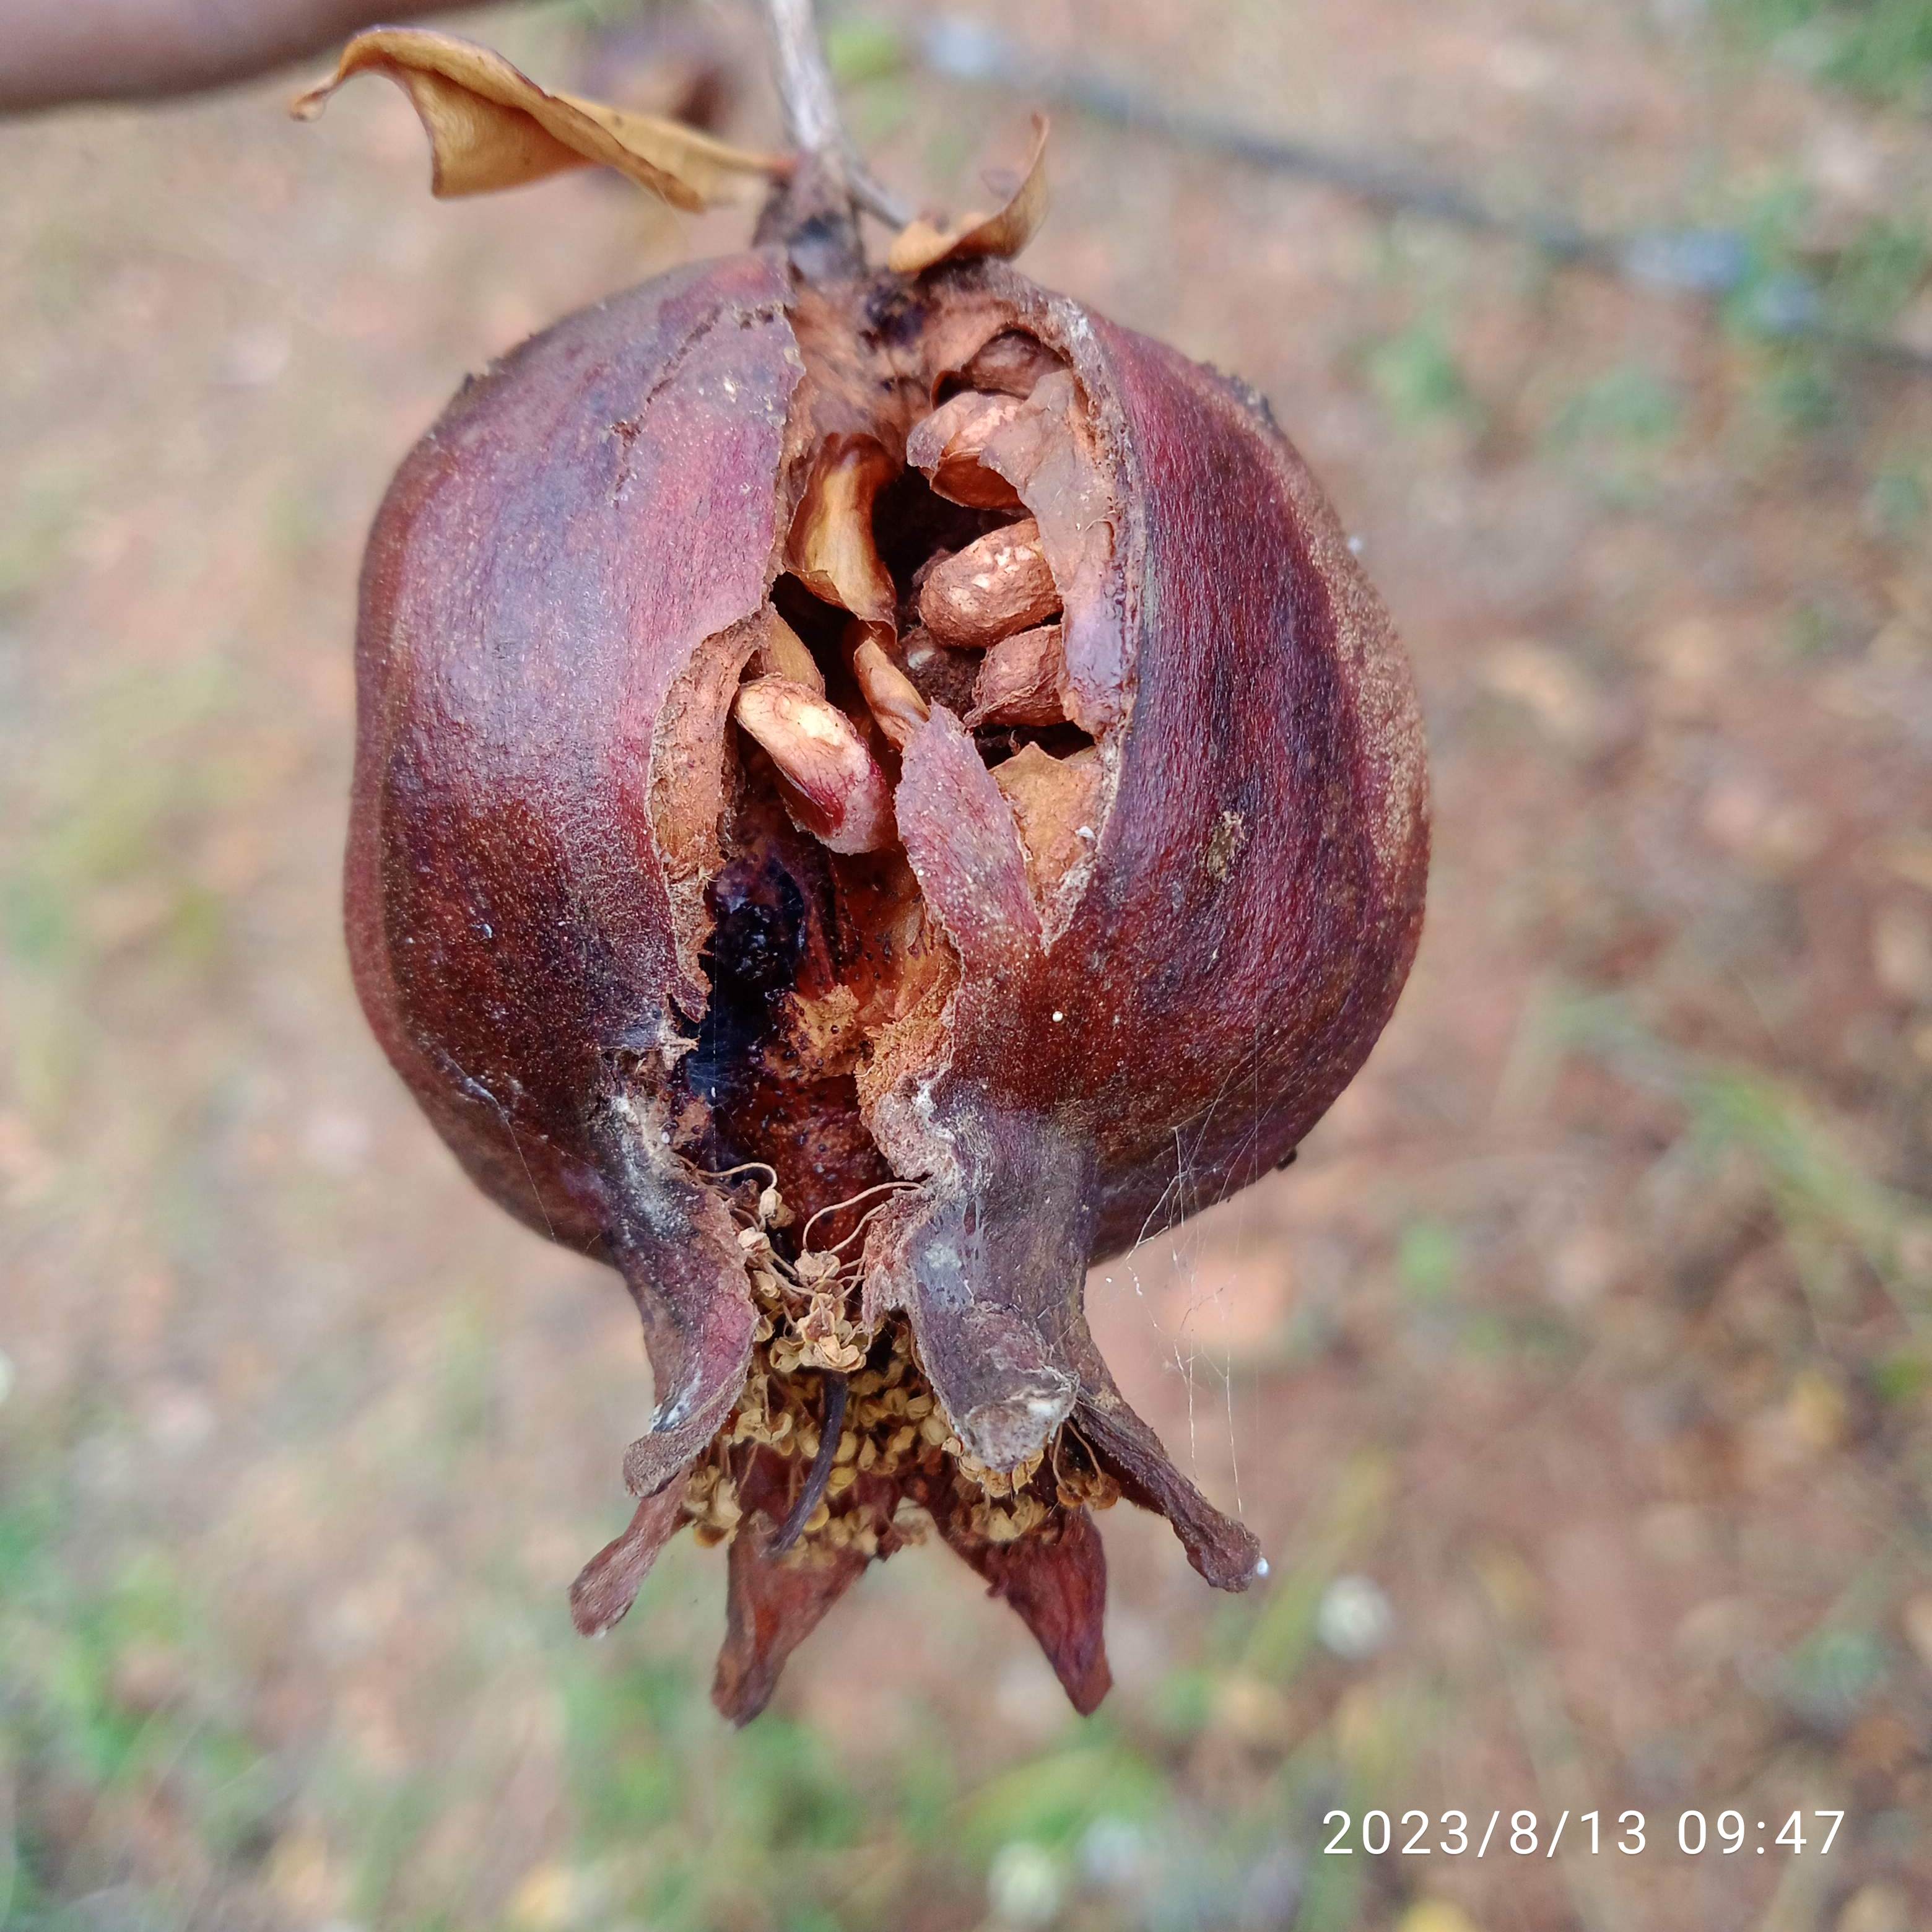
Label: Bacterial_Blight